Robert Lachmann

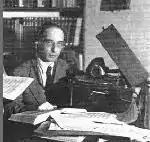
Robert Lachmann transcribing from a recording, Jerusalem

Robert Lachmann (28 November 1892 – 8 May 1939) was a German ethnomusicologist, polyglot (German, English, French, Arabic), orientalist and librarian. He was an expert in the musical traditions of the Middle East, a member of the Berlin School of Comparative Musicology and one of its founding fathers. After having been forced to leave Germany under the Nazis in 1935 because of his Jewish background, he emigrated to Palestine and established a rich archive of ethnomusicological recordings for the Hebrew University of Jerusalem.